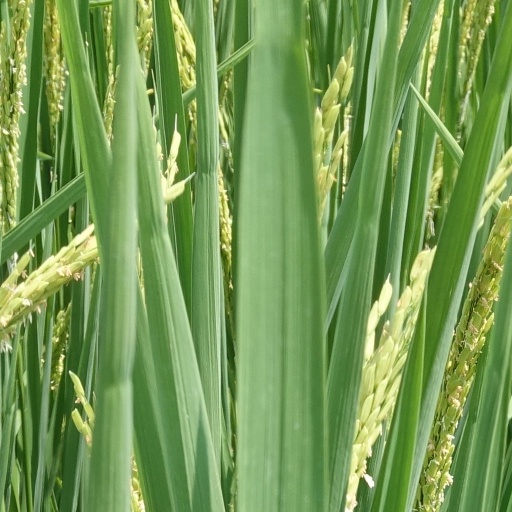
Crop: rice